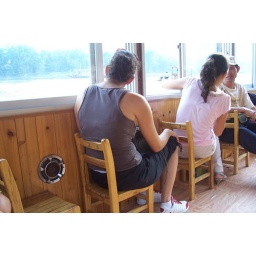
Mini seats in a mini boat in a land of mini people. I did pretty well. Others, not so much.